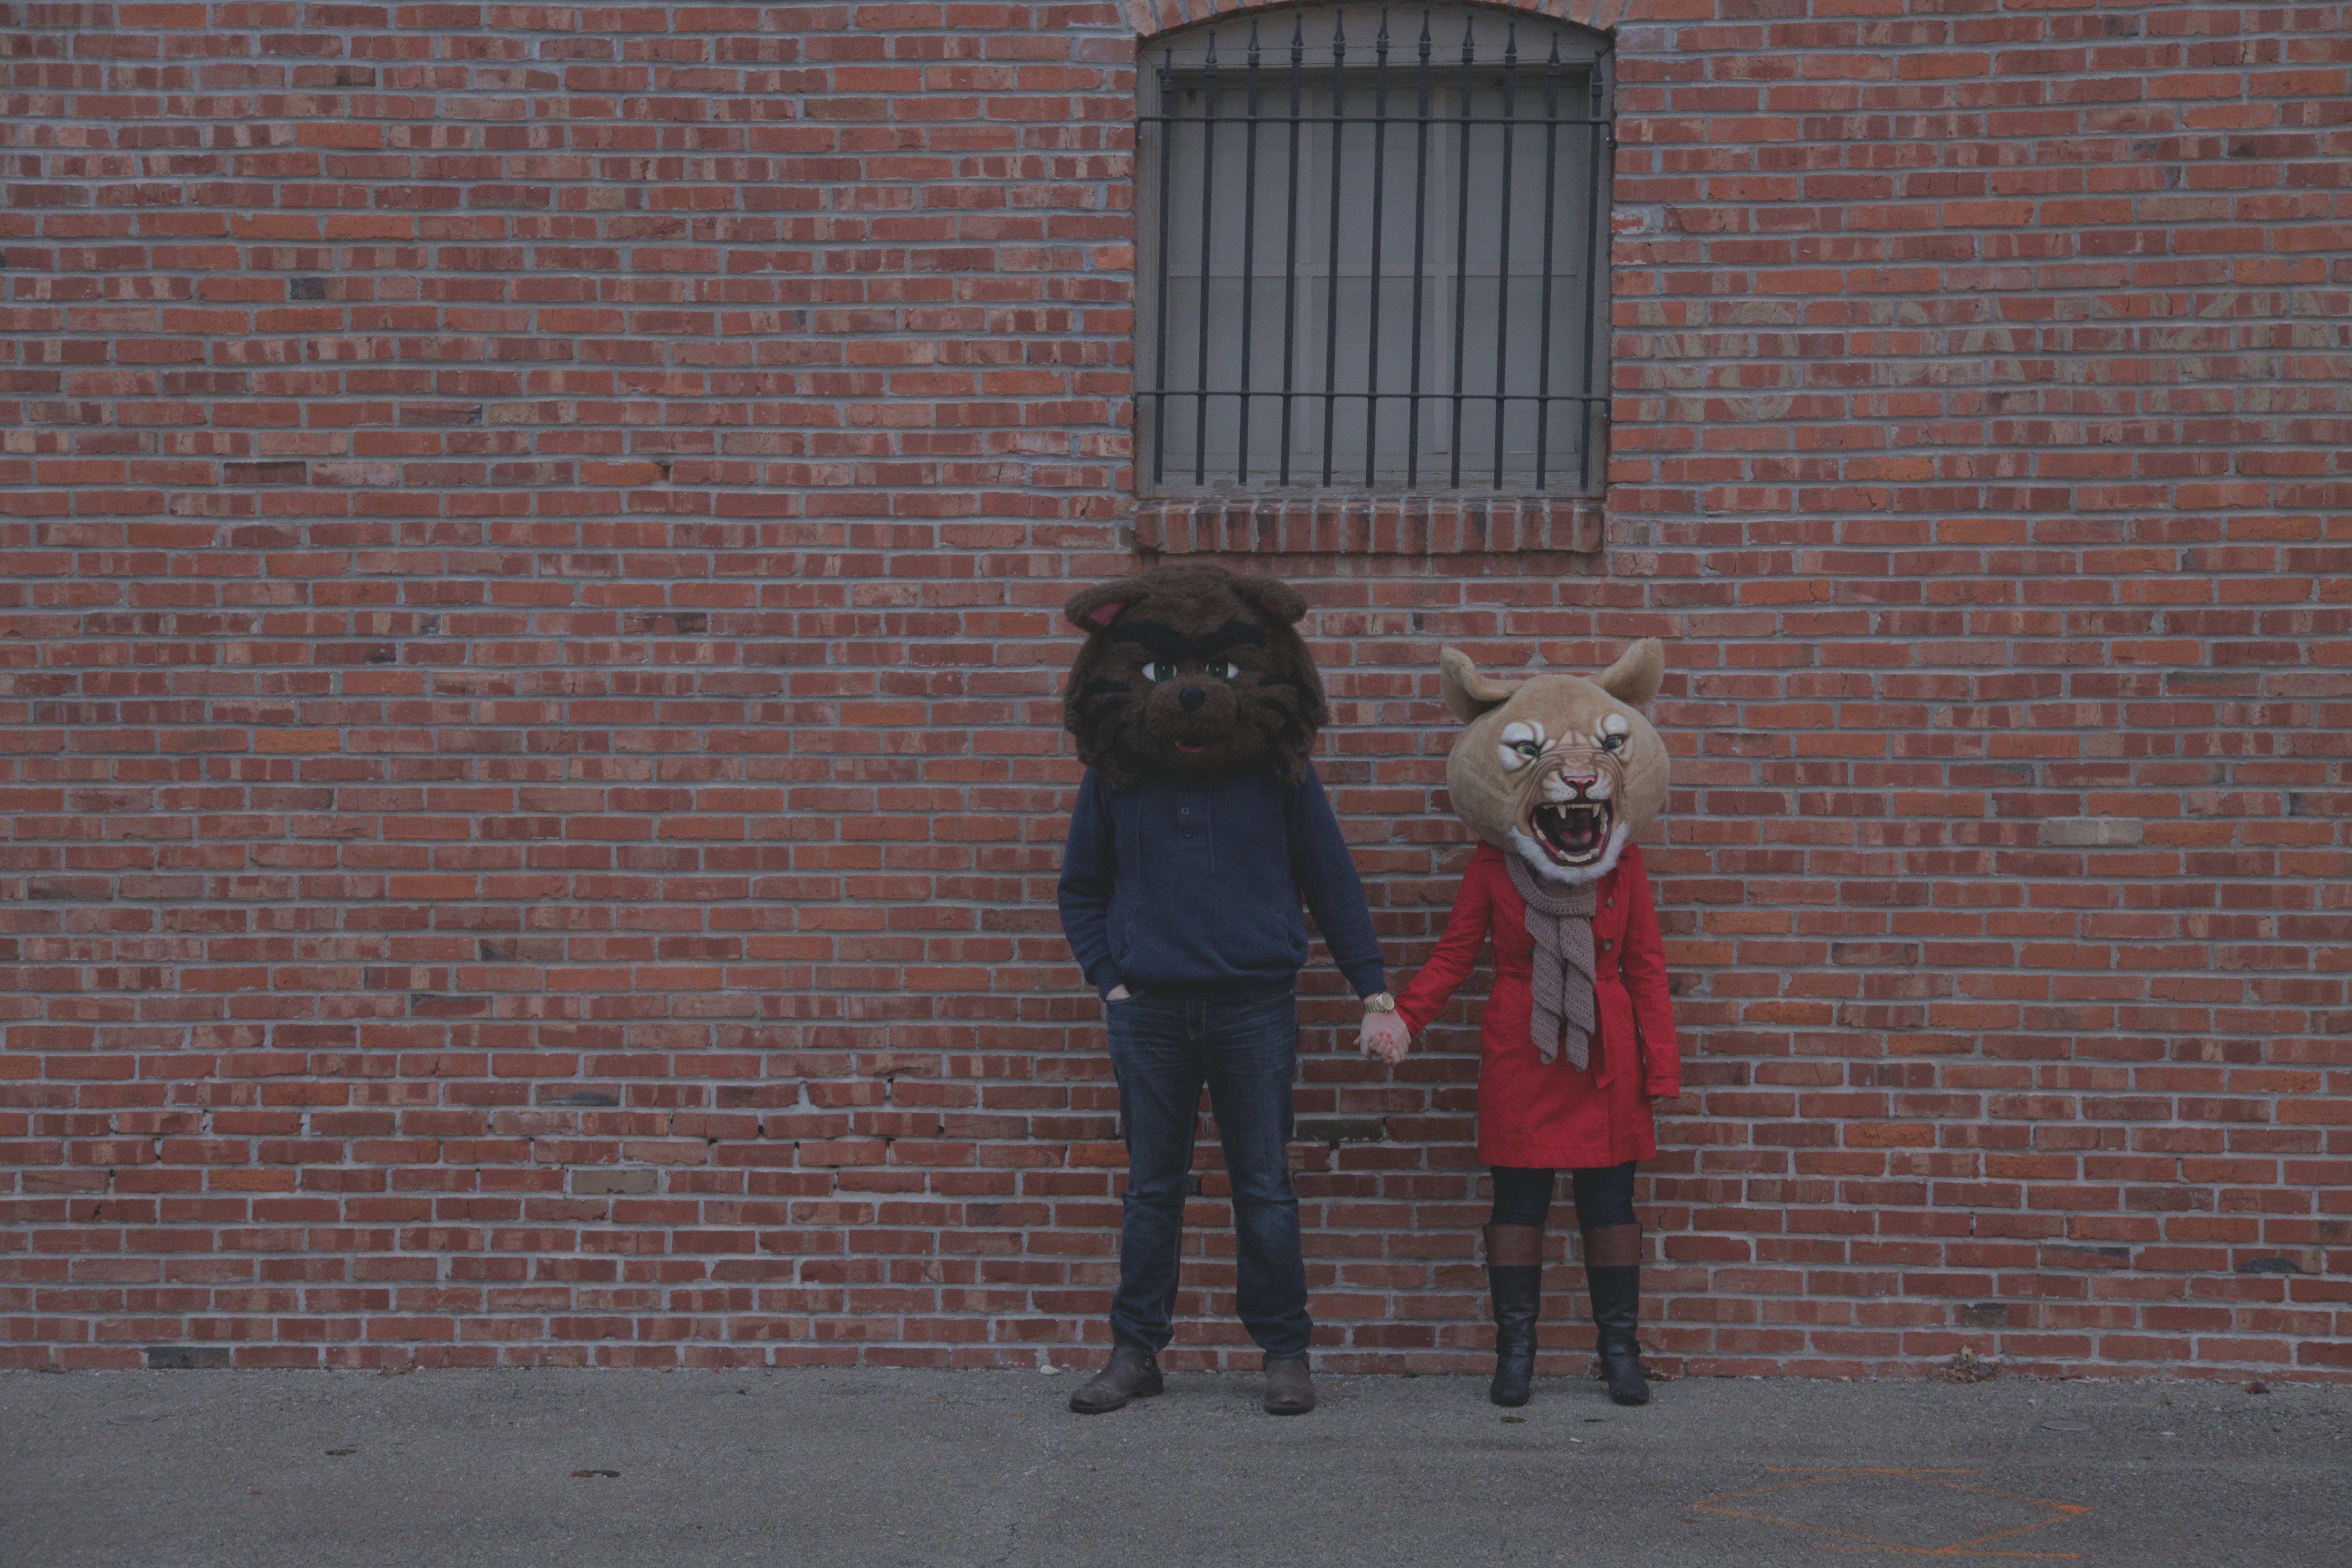
road, street, wall, red